Awaiting Kirin

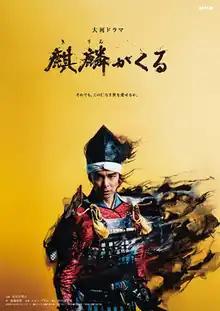
Promotional poster

Awaiting Kirin is a 2020 Japanese historical drama television series starring Hiroki Hasegawa as Akechi Mitsuhide, a samurai and general during the Sengoku period. The series is the 59th NHK taiga drama, premiering on January 19, 2020. It is the first regular taiga drama to be fully shot in 4K resolution, as well as the first taiga drama to be composed by a non-Japanese (John R. Graham).